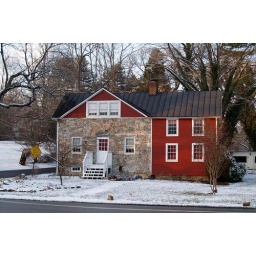
nothing like a stone and red-sided house in the snow.Columbia, MD